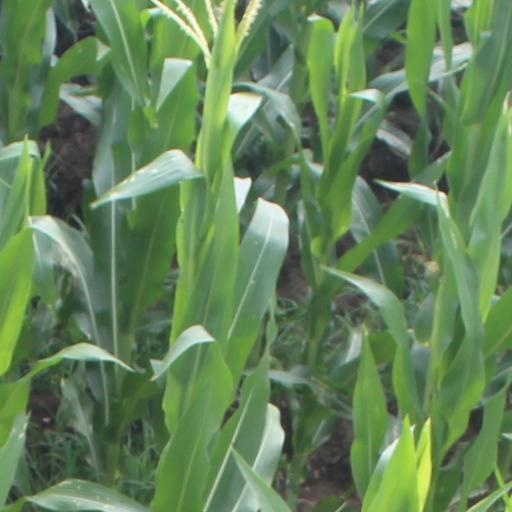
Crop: maize; corn